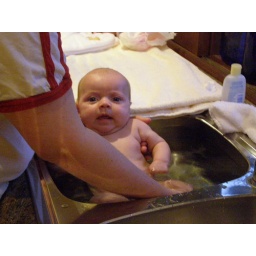
Having a bath in the kitchen sink at the farm